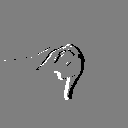
ASL letter: j